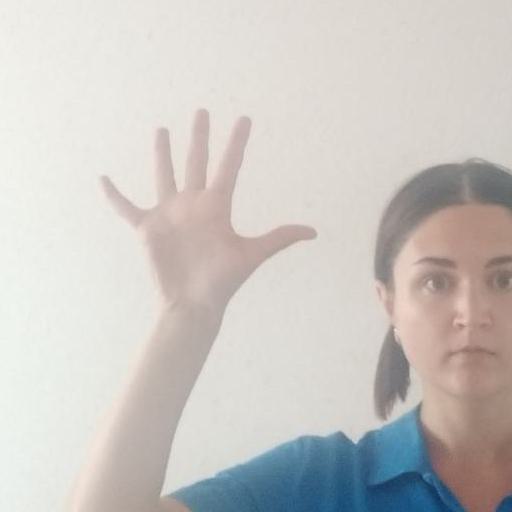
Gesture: palm